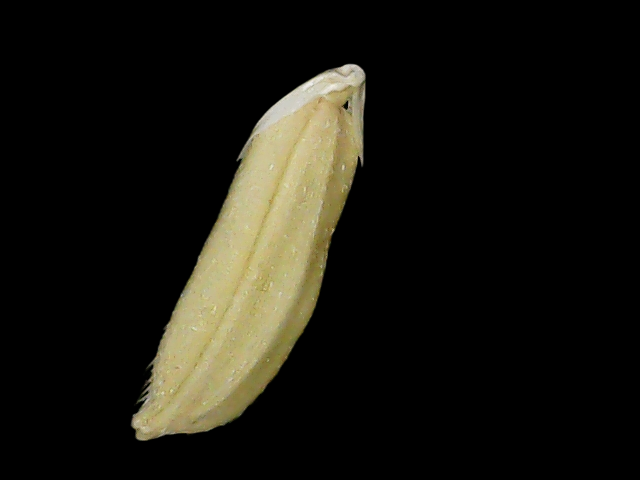
Rice variety: Br23